Macedonia (ancient kingdom)

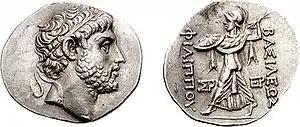
A tetradrachm of Philip V of Macedon, with the king's portrait on the obverse and Athena Alkidemos brandishing a thunderbolt on the reverse

In 251 BC, Aratus of Sicyon led a rebellion against AntigonusII, and in 250BC, PtolemyII declared his support for the self-proclaimed King Alexander of Corinth. Although Alexander died in 246BC and Antigonus was able to score a naval victory against the Ptolemies at Andros, the Macedonians lost the Acrocorinth to the forces of Aratus in 243BC, followed by the induction of Corinth into the Achaean League. AntigonusII made peace with the Achaean League in 240BC, ceding the territories that he had lost in Greece. AntigonusII died in 239BC and was succeeded by his son Demetrius II of Macedon. Seeking an alliance with Macedonia to defend against the Aetolians, the queen mother and regent of Epirus, Olympias II, offered her daughter Phthia of Macedon to DemetriusII in marriage. Demetrius II accepted her proposal, but he damaged relations with the Seleucids by divorcing Stratonice of Macedon. Although the Aetolians formed an alliance with the Achaean League as a result, DemetriusII was able to invade Boeotia and capture it from the Aetolians by 236BC.